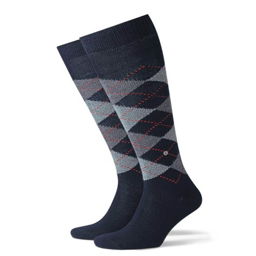
long socks in luxurious extra soft acrylic .